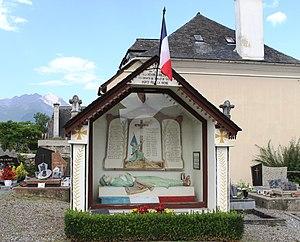
Monument aux morts de Bun (Hautes-Pyrénées)
Bun est une commune française située dans le département des Hautes-Pyrénées, en région Occitanie.
Sireix est une commune française située dans le département des Hautes-Pyrénées, en région Occitanie.